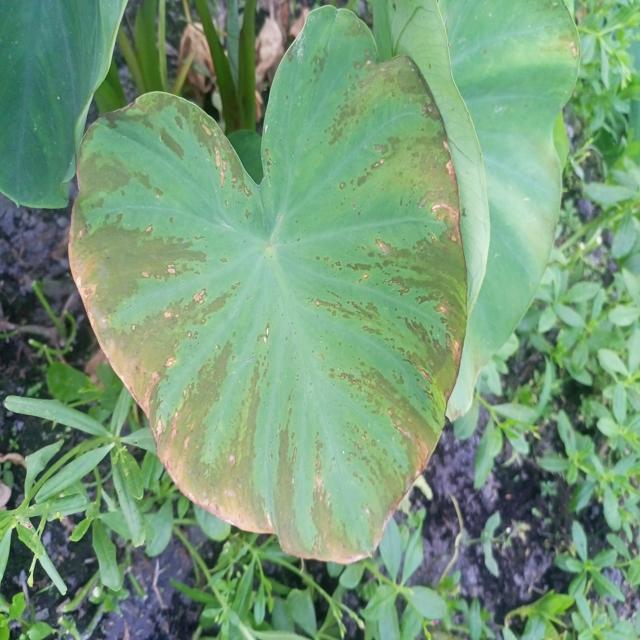
Label: Mid_Blight